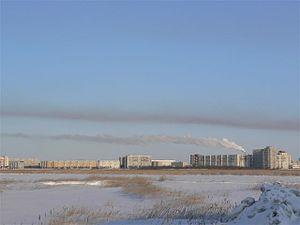
Severodvinsk est une ville de l'oblast d'Arkhangelsk, en Russie. Fondée en 1936, la ville s'est d'abord appelée Soudostroï, puis Molotovsk. Sa population s'élevait à 182 291 habitants en 2019. C'est une ville portuaire située dans un Delta qu'indirectement connectée à la Mer Blanche, via la Baie de Dvina